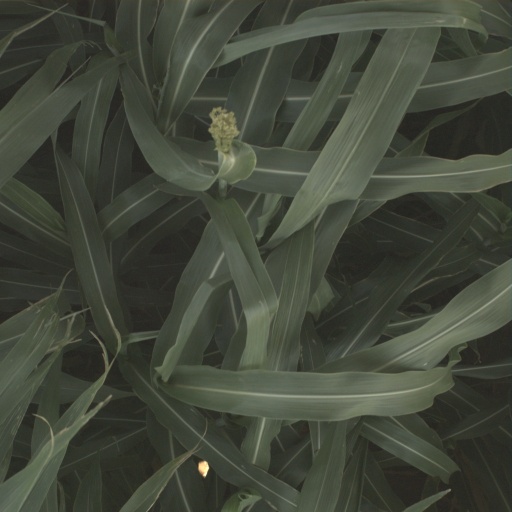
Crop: sorghum